List of Dragon Ball soundtracks

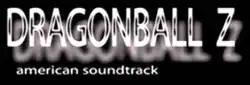
Logo to the "Dragonball Z American Series".

Dragonball Z American Soundtrack series is the domestic soundtrack collection drawn from Bruce Faulconer's music for "Dragon Ball Z"; Faulconer's music for the series was commissioned by Funimation. These soundtracks were produced by Faulconer between 2001 and 2005.